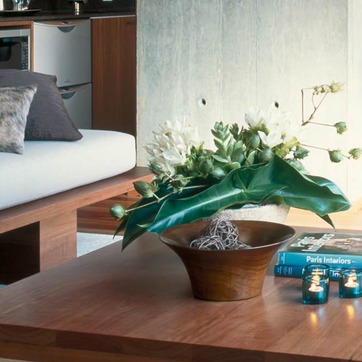
Material: foliage